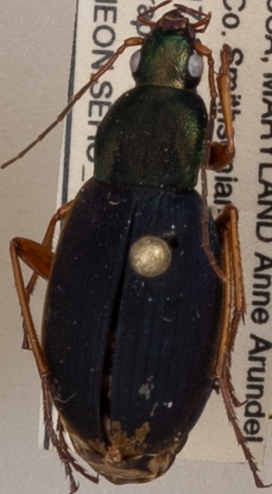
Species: Chlaenius aestivus
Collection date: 2021-05-27
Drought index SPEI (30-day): -1.382
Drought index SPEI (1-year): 2.09
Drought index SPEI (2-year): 1.258